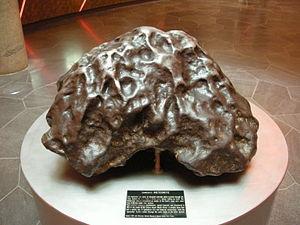
Météorite d'un poids d'une demi-tonne, baptisée Tamentit, ayant été découverte dans les sables du Sahara algérien en 1864 près du village de Tamentit d'ou son nom . Actuellement exposée au Parc Vulcania (Puy-de-Dôme). Prêt du Museum national d'Histoire naturelle de Paris.
Tamantit est une commune algérienne de la wilaya d'Adrar, dans la région du Touat.